Dominican Order in the United States

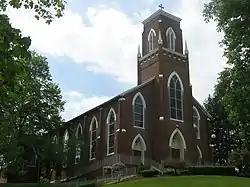
Saint Joseph's Catholic Church (Somerset, Ohio)

The Dominican Order (Order of Preachers) has four provinces of Friars established in the United States. Each province is divided according to the states in its geographical region. As of 2016, there are 593 professed members of the US provinces.